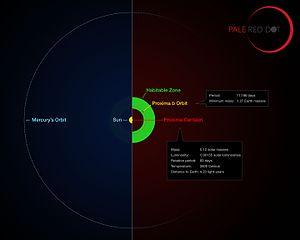
Cette infographie effectue le comparatif entre l’orbite de la planète autour de Proxima Centauri (Proxima b) et son équivalent dans le Système Solaire. Proxima Centauri est caractérisée par une taille et une température de surface inférieures à celles du Soleil, et sa planète se situe à plus grande proximité de son étoile que Mercure du Soleil. En conséquence, Proxima b se situe à l’intérieur de la zone d’habitabilité, condition nécessaire à la présence d’eau liquide en surface.